Miguel Abensour

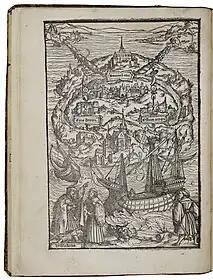
Engraving by Ambrosius Holbein of the map of the island of Thomas More's "Utopia" for the edition of November 1518.

In the constellation of thinkers discussed by Abensour, Louis Antoine de Saint-Just occupies a pivotal place. Abensour presented the French revolutionary as a perfect illustration of what he saw as the enigma of the French Revolution: "When we talk about Saint-Just, the enigma is all the more daunting because it's the enigma of the Revolution itself, and perhaps of all revolutions." Saint-Just's writings, speeches, and sometimes ambiguous actions encapsulated specific moments, ideas, and events of the French Revolution. On one hand, there's the desire to abolish the Ancien Régime, while on the other, a certain conservative persistence. Thus, when Abensour explores the French Revolution through the lens of Saint-Just: "It's more about questioning the strange transformation of the Revolution into supreme authority, pondering how the Revolution metamorphoses into a new absolute."